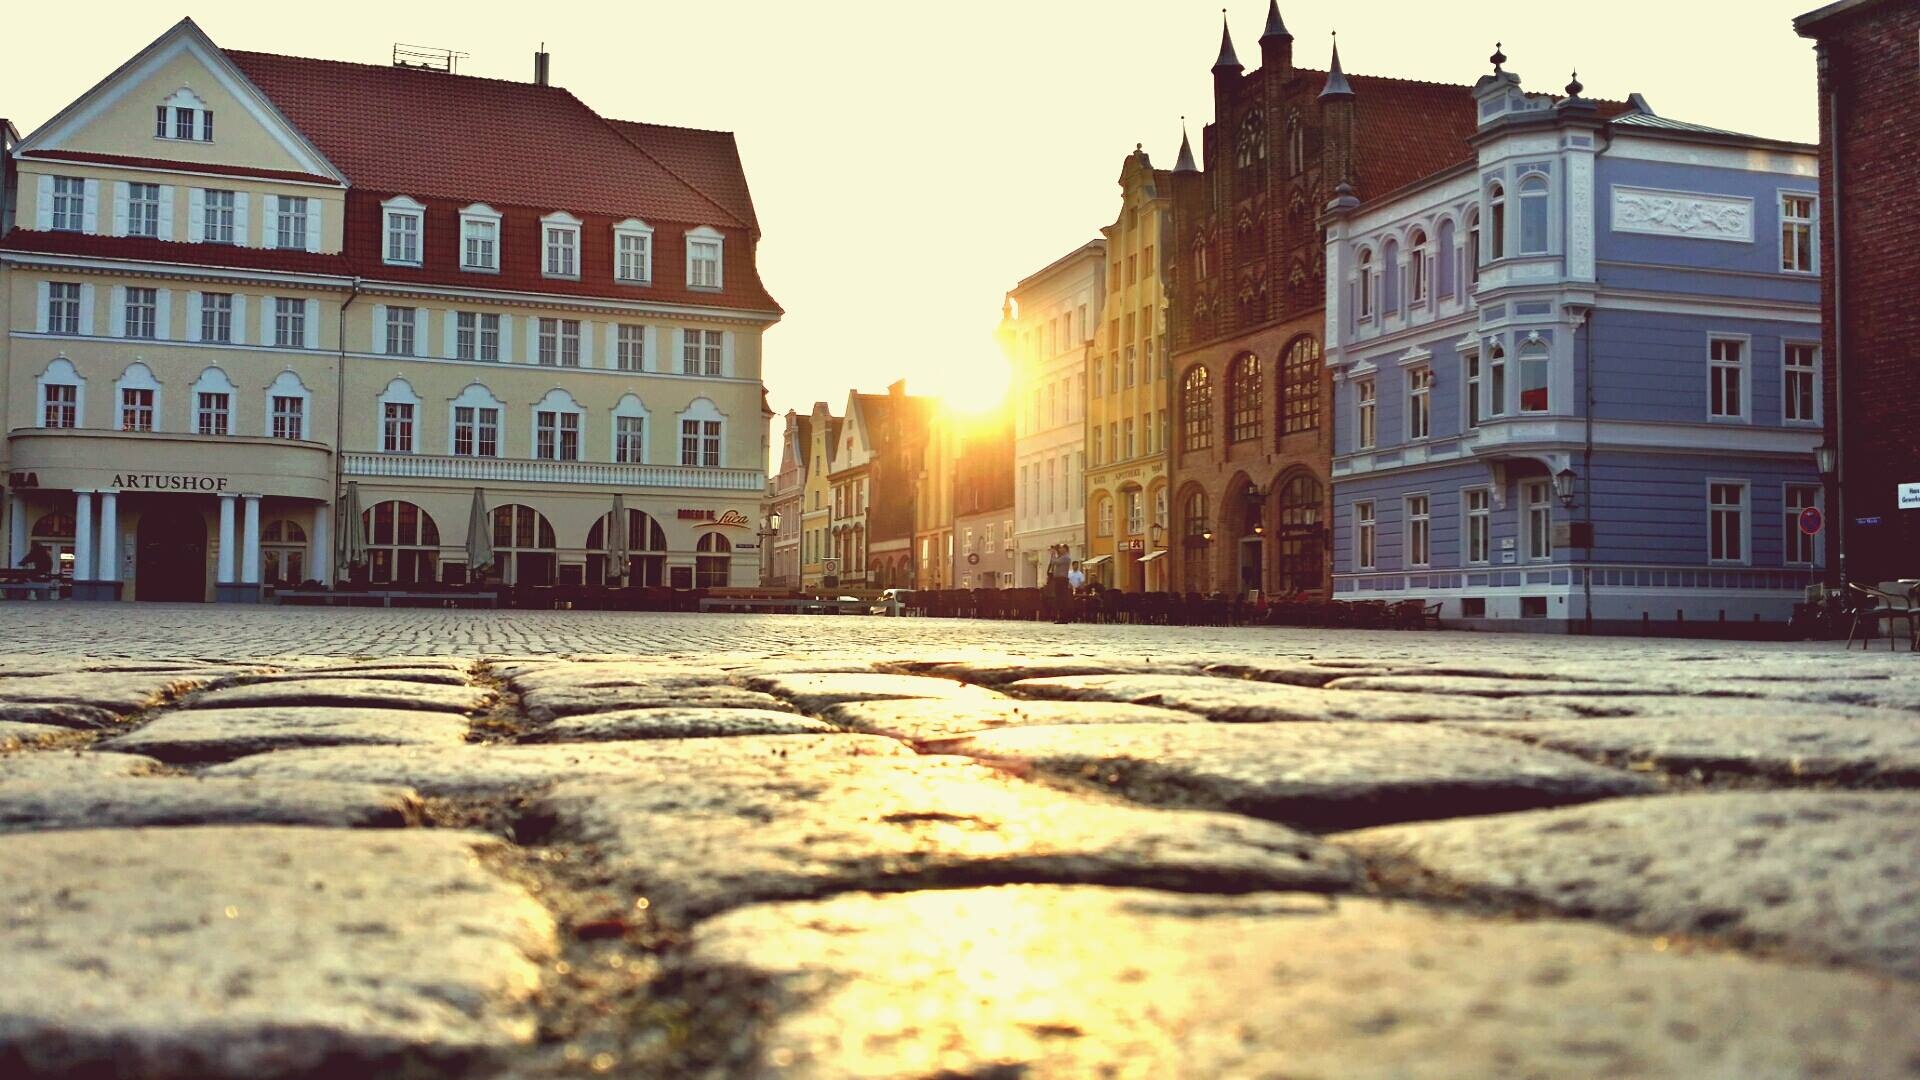
sun, sunset, road, street, house, town, city, wall, cityscape, evening, holiday, facade, rest, waterway, relaxation, infrastructure, stralsund, neighbourhood, recovery, urban area, human settlement